The Sign of Four (1932 film)

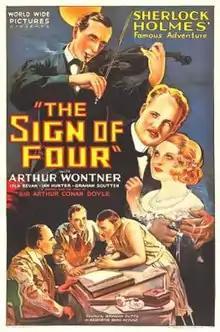

The Sign of Four is a 1932 British crime film directed by Graham Cutts and starring Arthur Wontner, Ian Hunter and Graham Soutten. The film is based on Arthur Conan Doyle's second Sherlock Holmes novel "The Sign of the Four" (1890). The film is also known as The Sign of Four: Sherlock Holmes' Greatest Case.